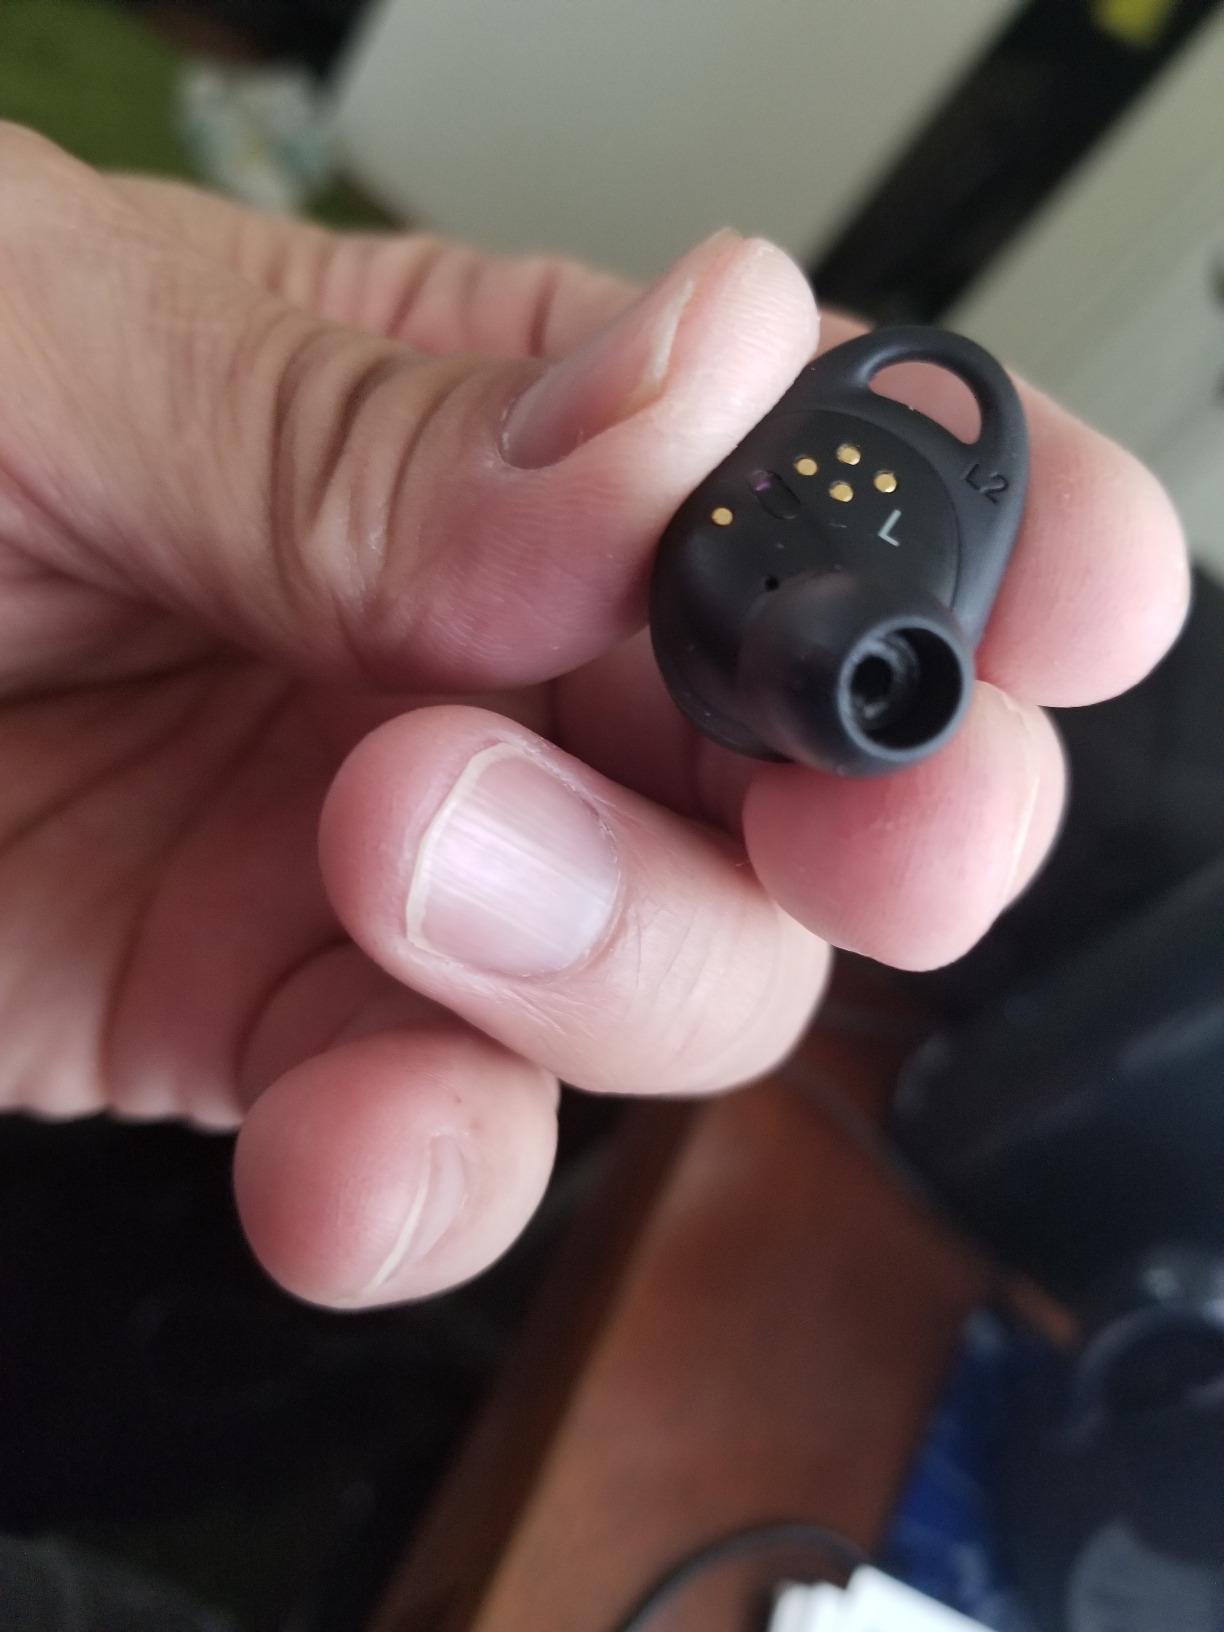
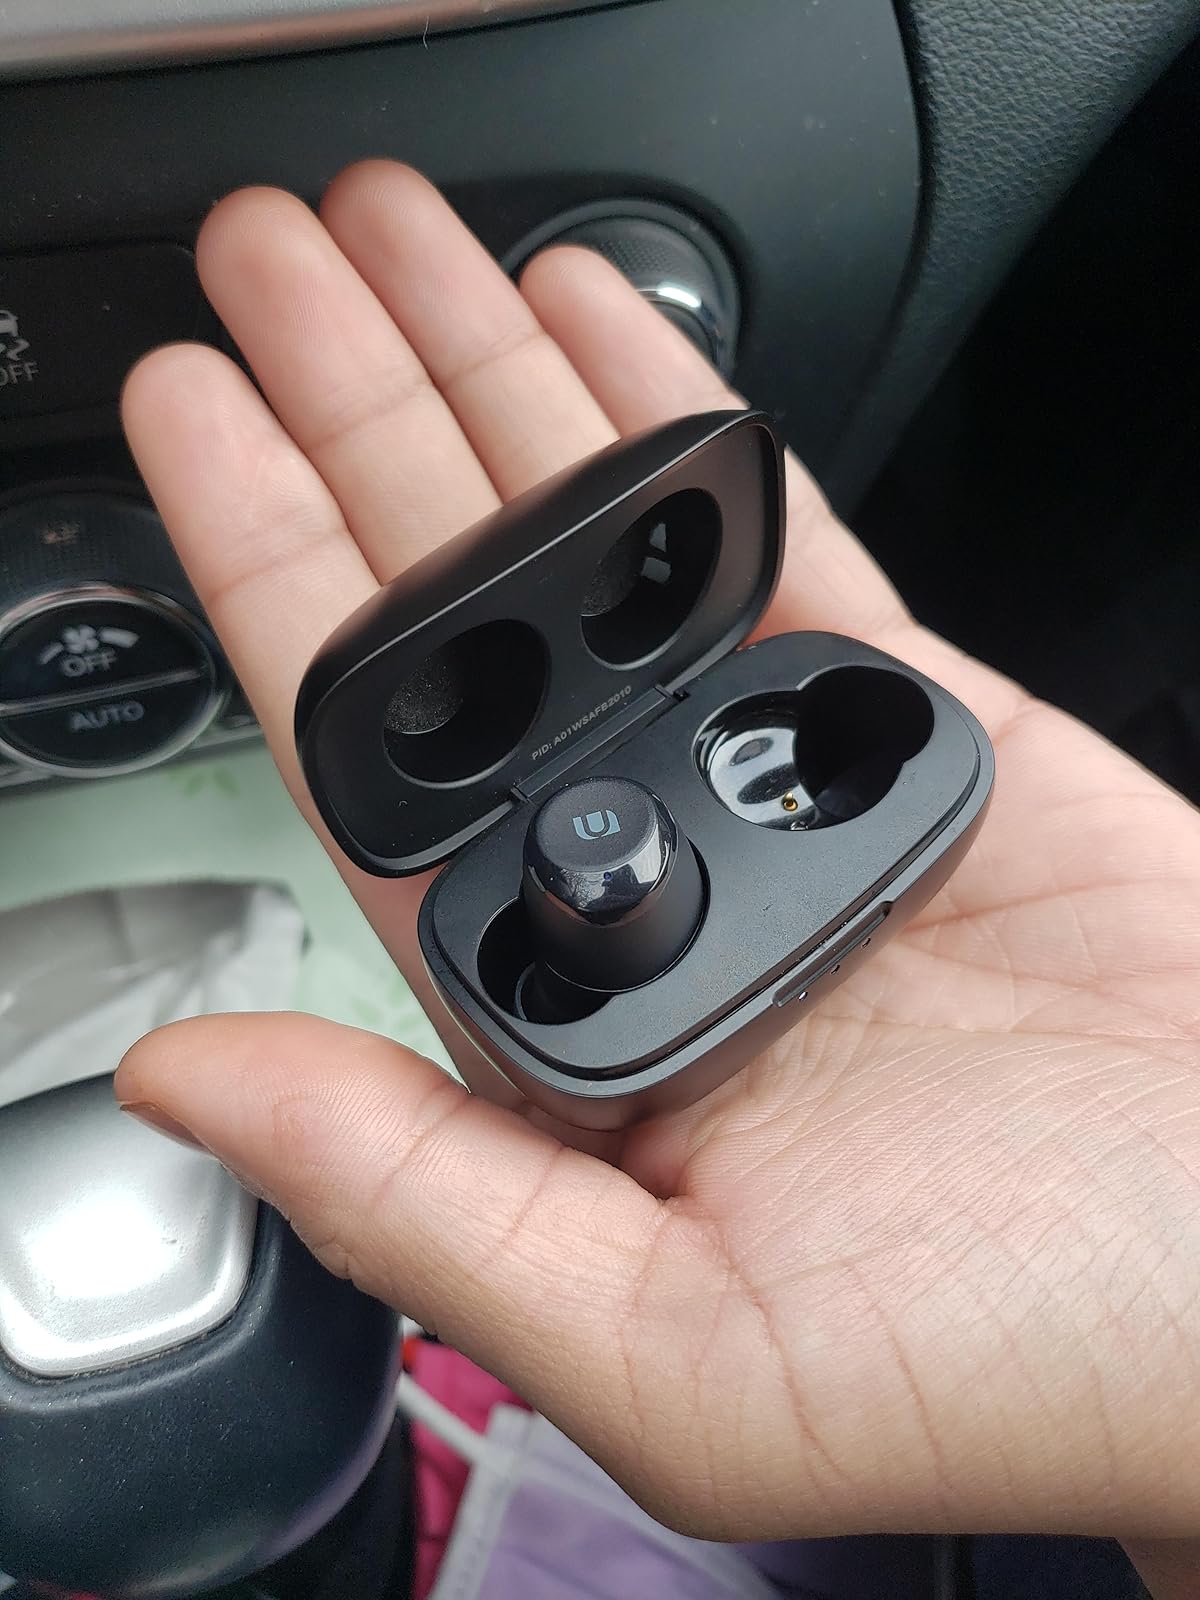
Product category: earbuds
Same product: no